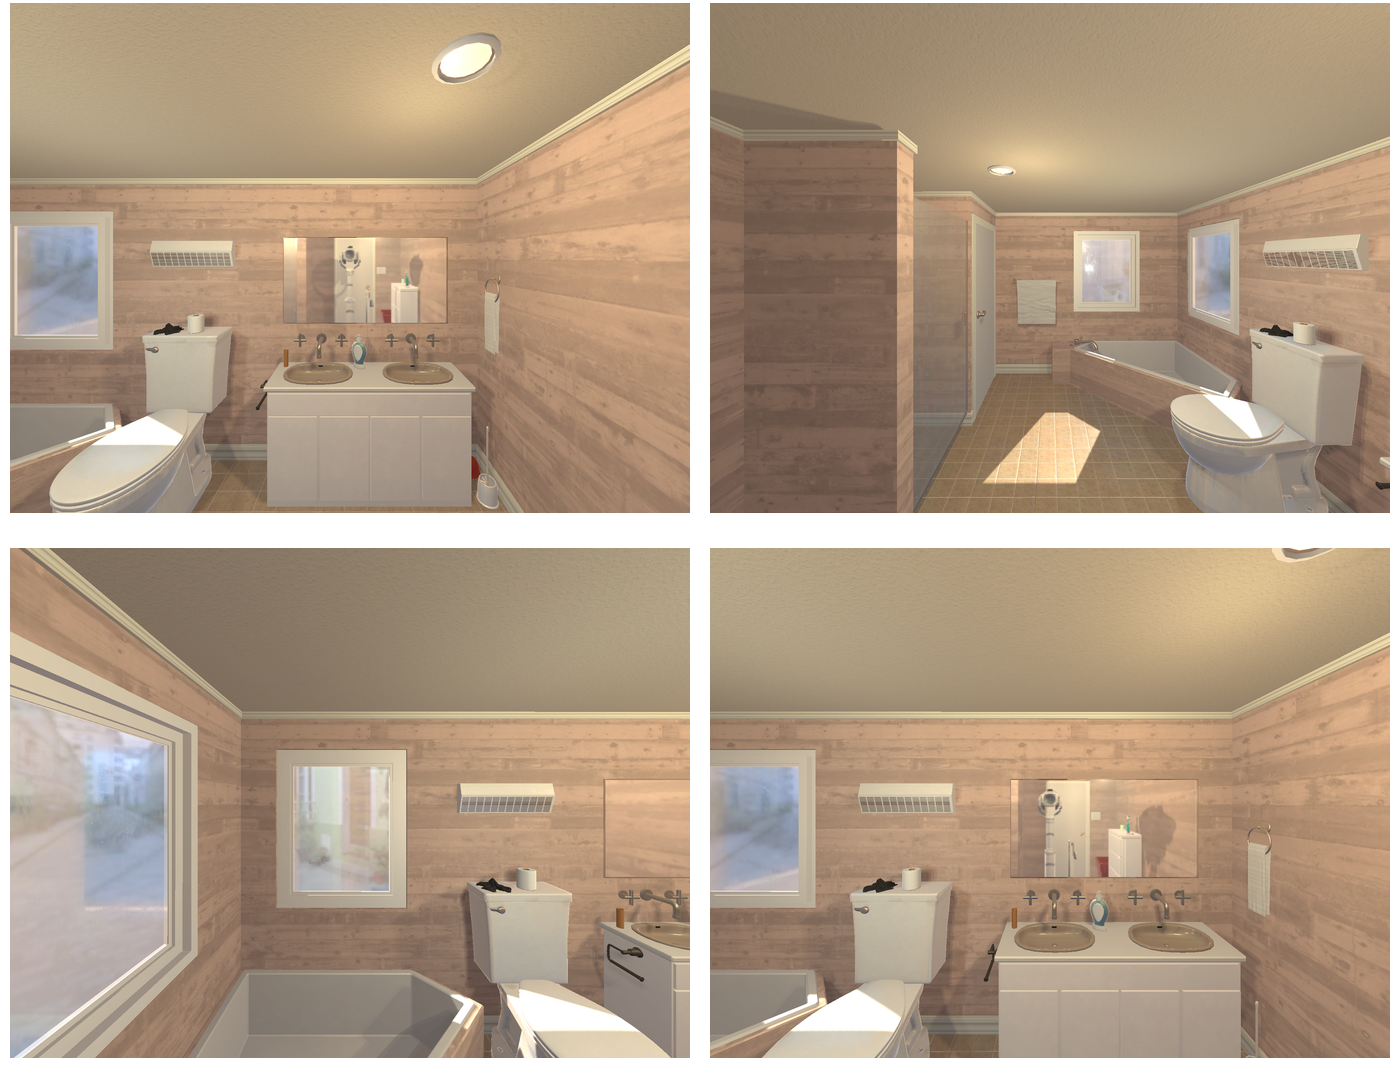Task instruction: Flush the toilet.
Answer: {"task_instruction": "Flush the toilet.", "nodes": ["handle", "toilet"], "edges": [{"functional_relationship": "control", "object1": "handle", "object2": "toilet", "spatial_relations": ["left_of", "higher_than", "behind"], "is_touching": true}], "action_type": "open", "function_type": "special_function"}